Willington railway station (Bedfordshire)

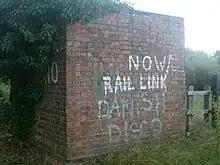
Graffiti on a derelict building near the site of the former station

The wooden station buildings were derelict by 1971 and had been cleared away by 1975, leaving the remains of the original brick-built platform. The trackbed through the station has been preserved as part of National Cycle Route 51.